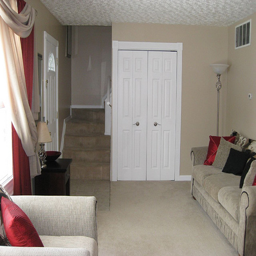
A clean well lit entry way, living room and staircase.
Inside of a living room with a two door closet.
Living room with furniture and a stairway beside a closet.
A entry room complete with closets in neutral colors.
A neatly organized living room with beige paint and furniture